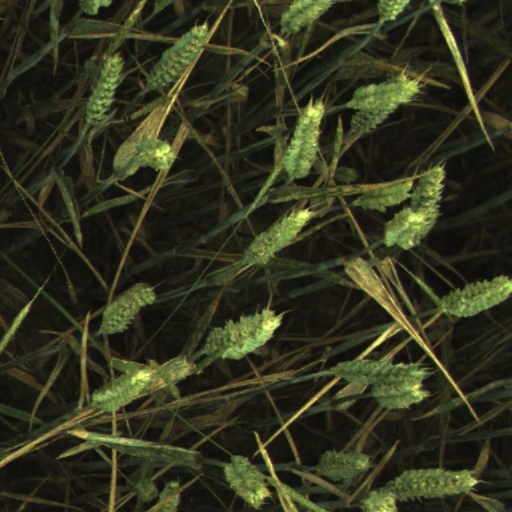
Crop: wheat